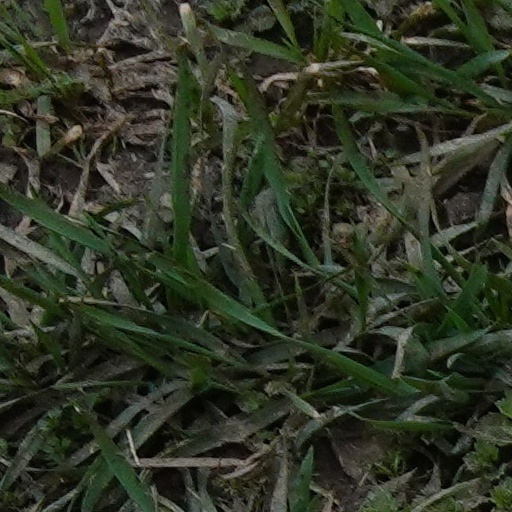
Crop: wheat